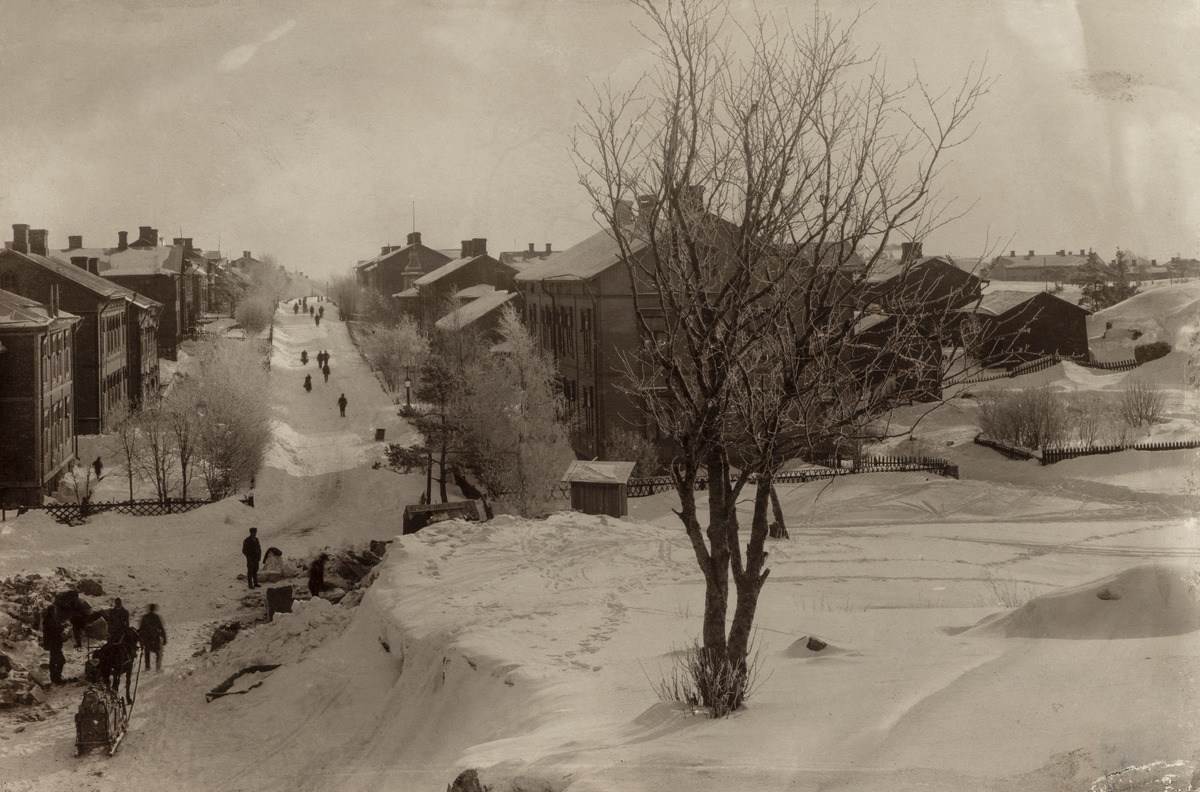
Vaasankatu 20, 18, 16, 14, 29 ja 27 nähtynä Fleminginkadun suunnalta
sisällön kuvaus: Vaasankatu 20, 18, 16, 14, 29 ja 27 nähtynä Fleminginkadun suunnalta. mustavalkoinen
Ajankohta: kuvausaika 1904
Paikka: Suomi, Uusimaa, Helsinki, Harju Helsinki, Vaasankatu 20, 18, 16, 14, 29, 27
Aiheet: kadut, jalankulkijat, talvi, lumi, puurakennukset, puut